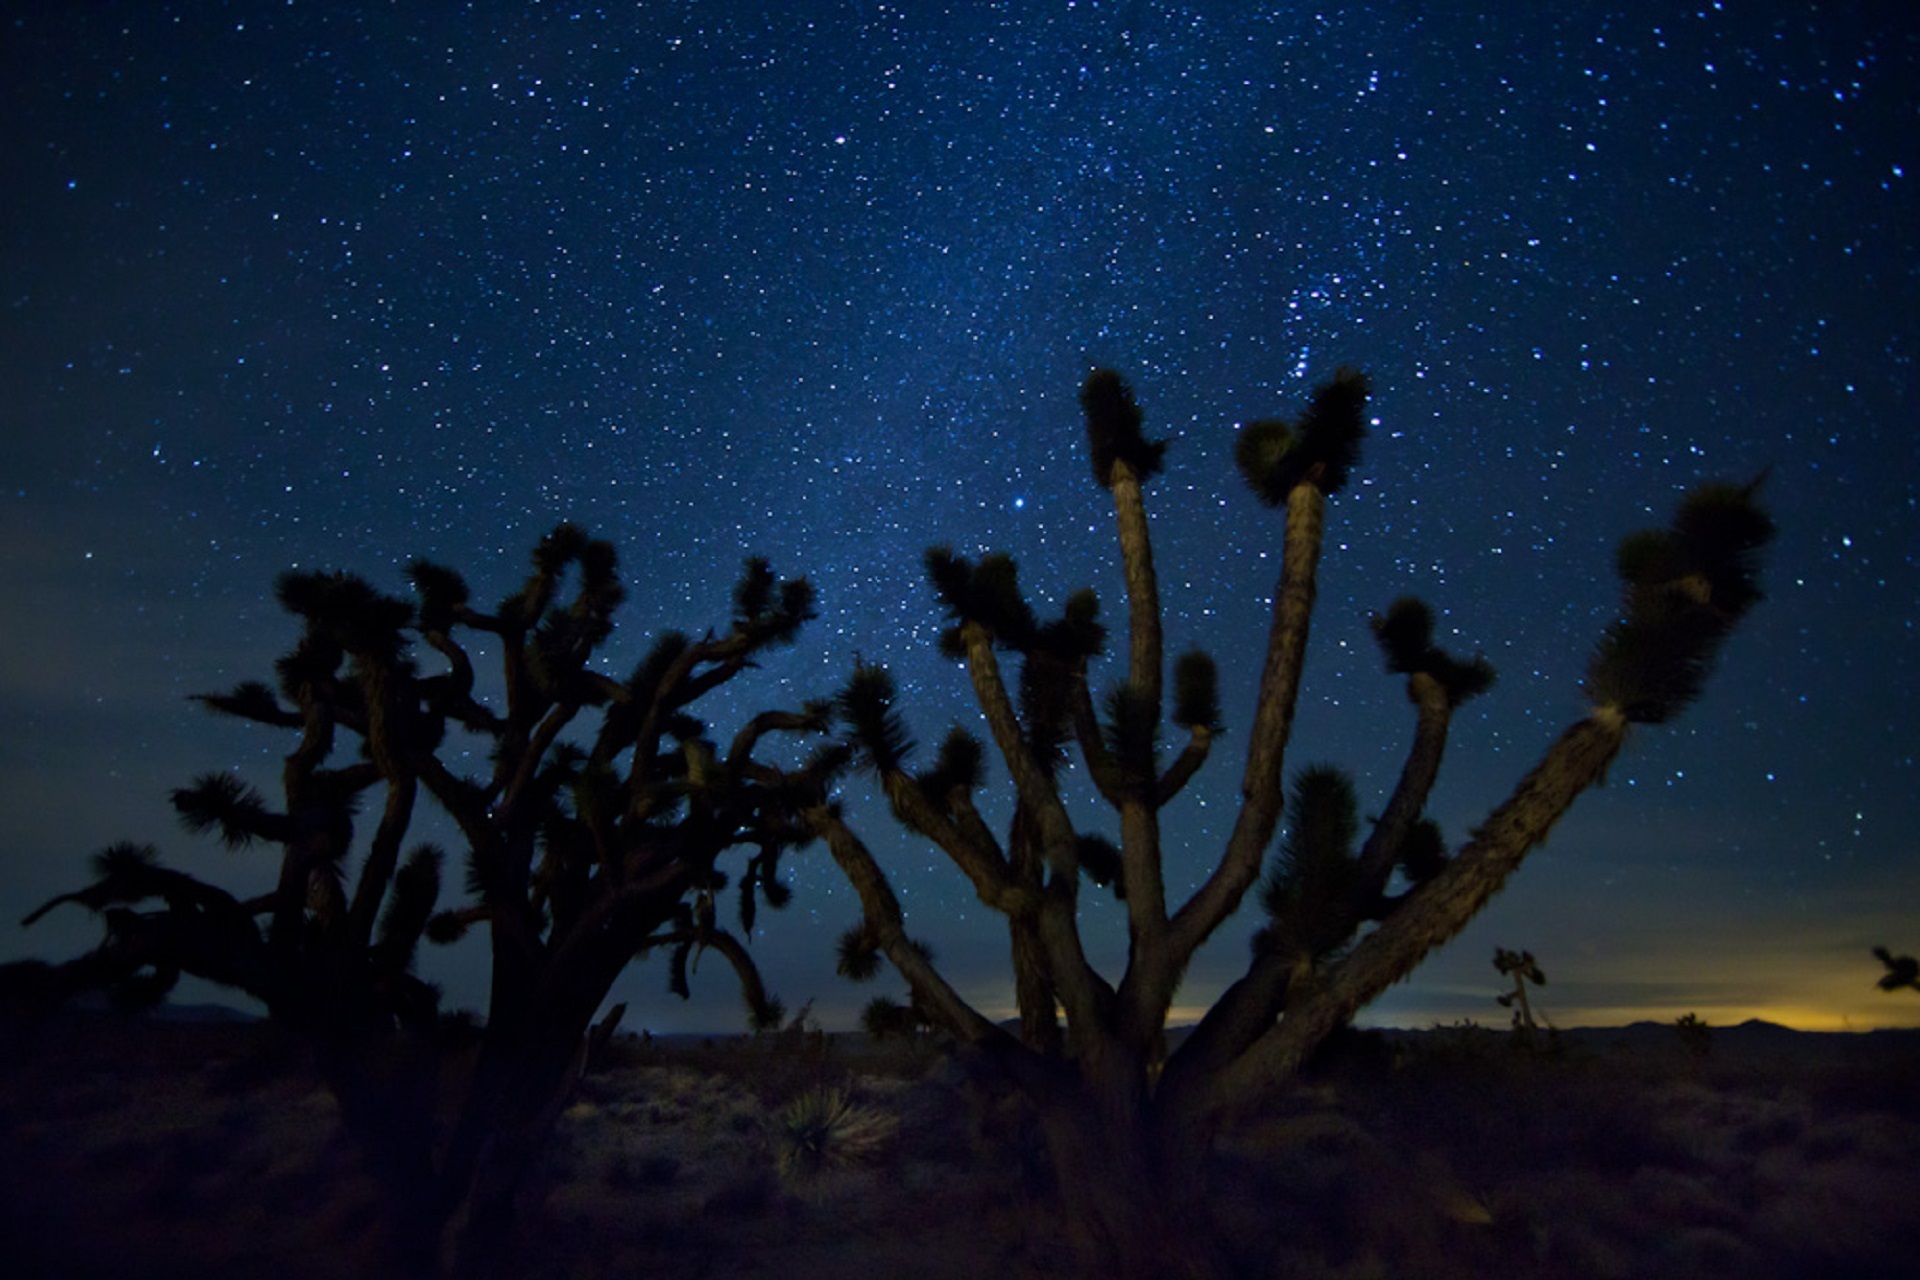
landscape, wilderness, cactus, sky, night, star, milky way, desert, dawn, atmosphere, dark, dusk, scenic, space, usa, america, darkness, galaxy, aurora, moonlight, nebula, starry, astronomy, mountains, stars, silhouettes, midnight, distant, screenshot, astronomical object